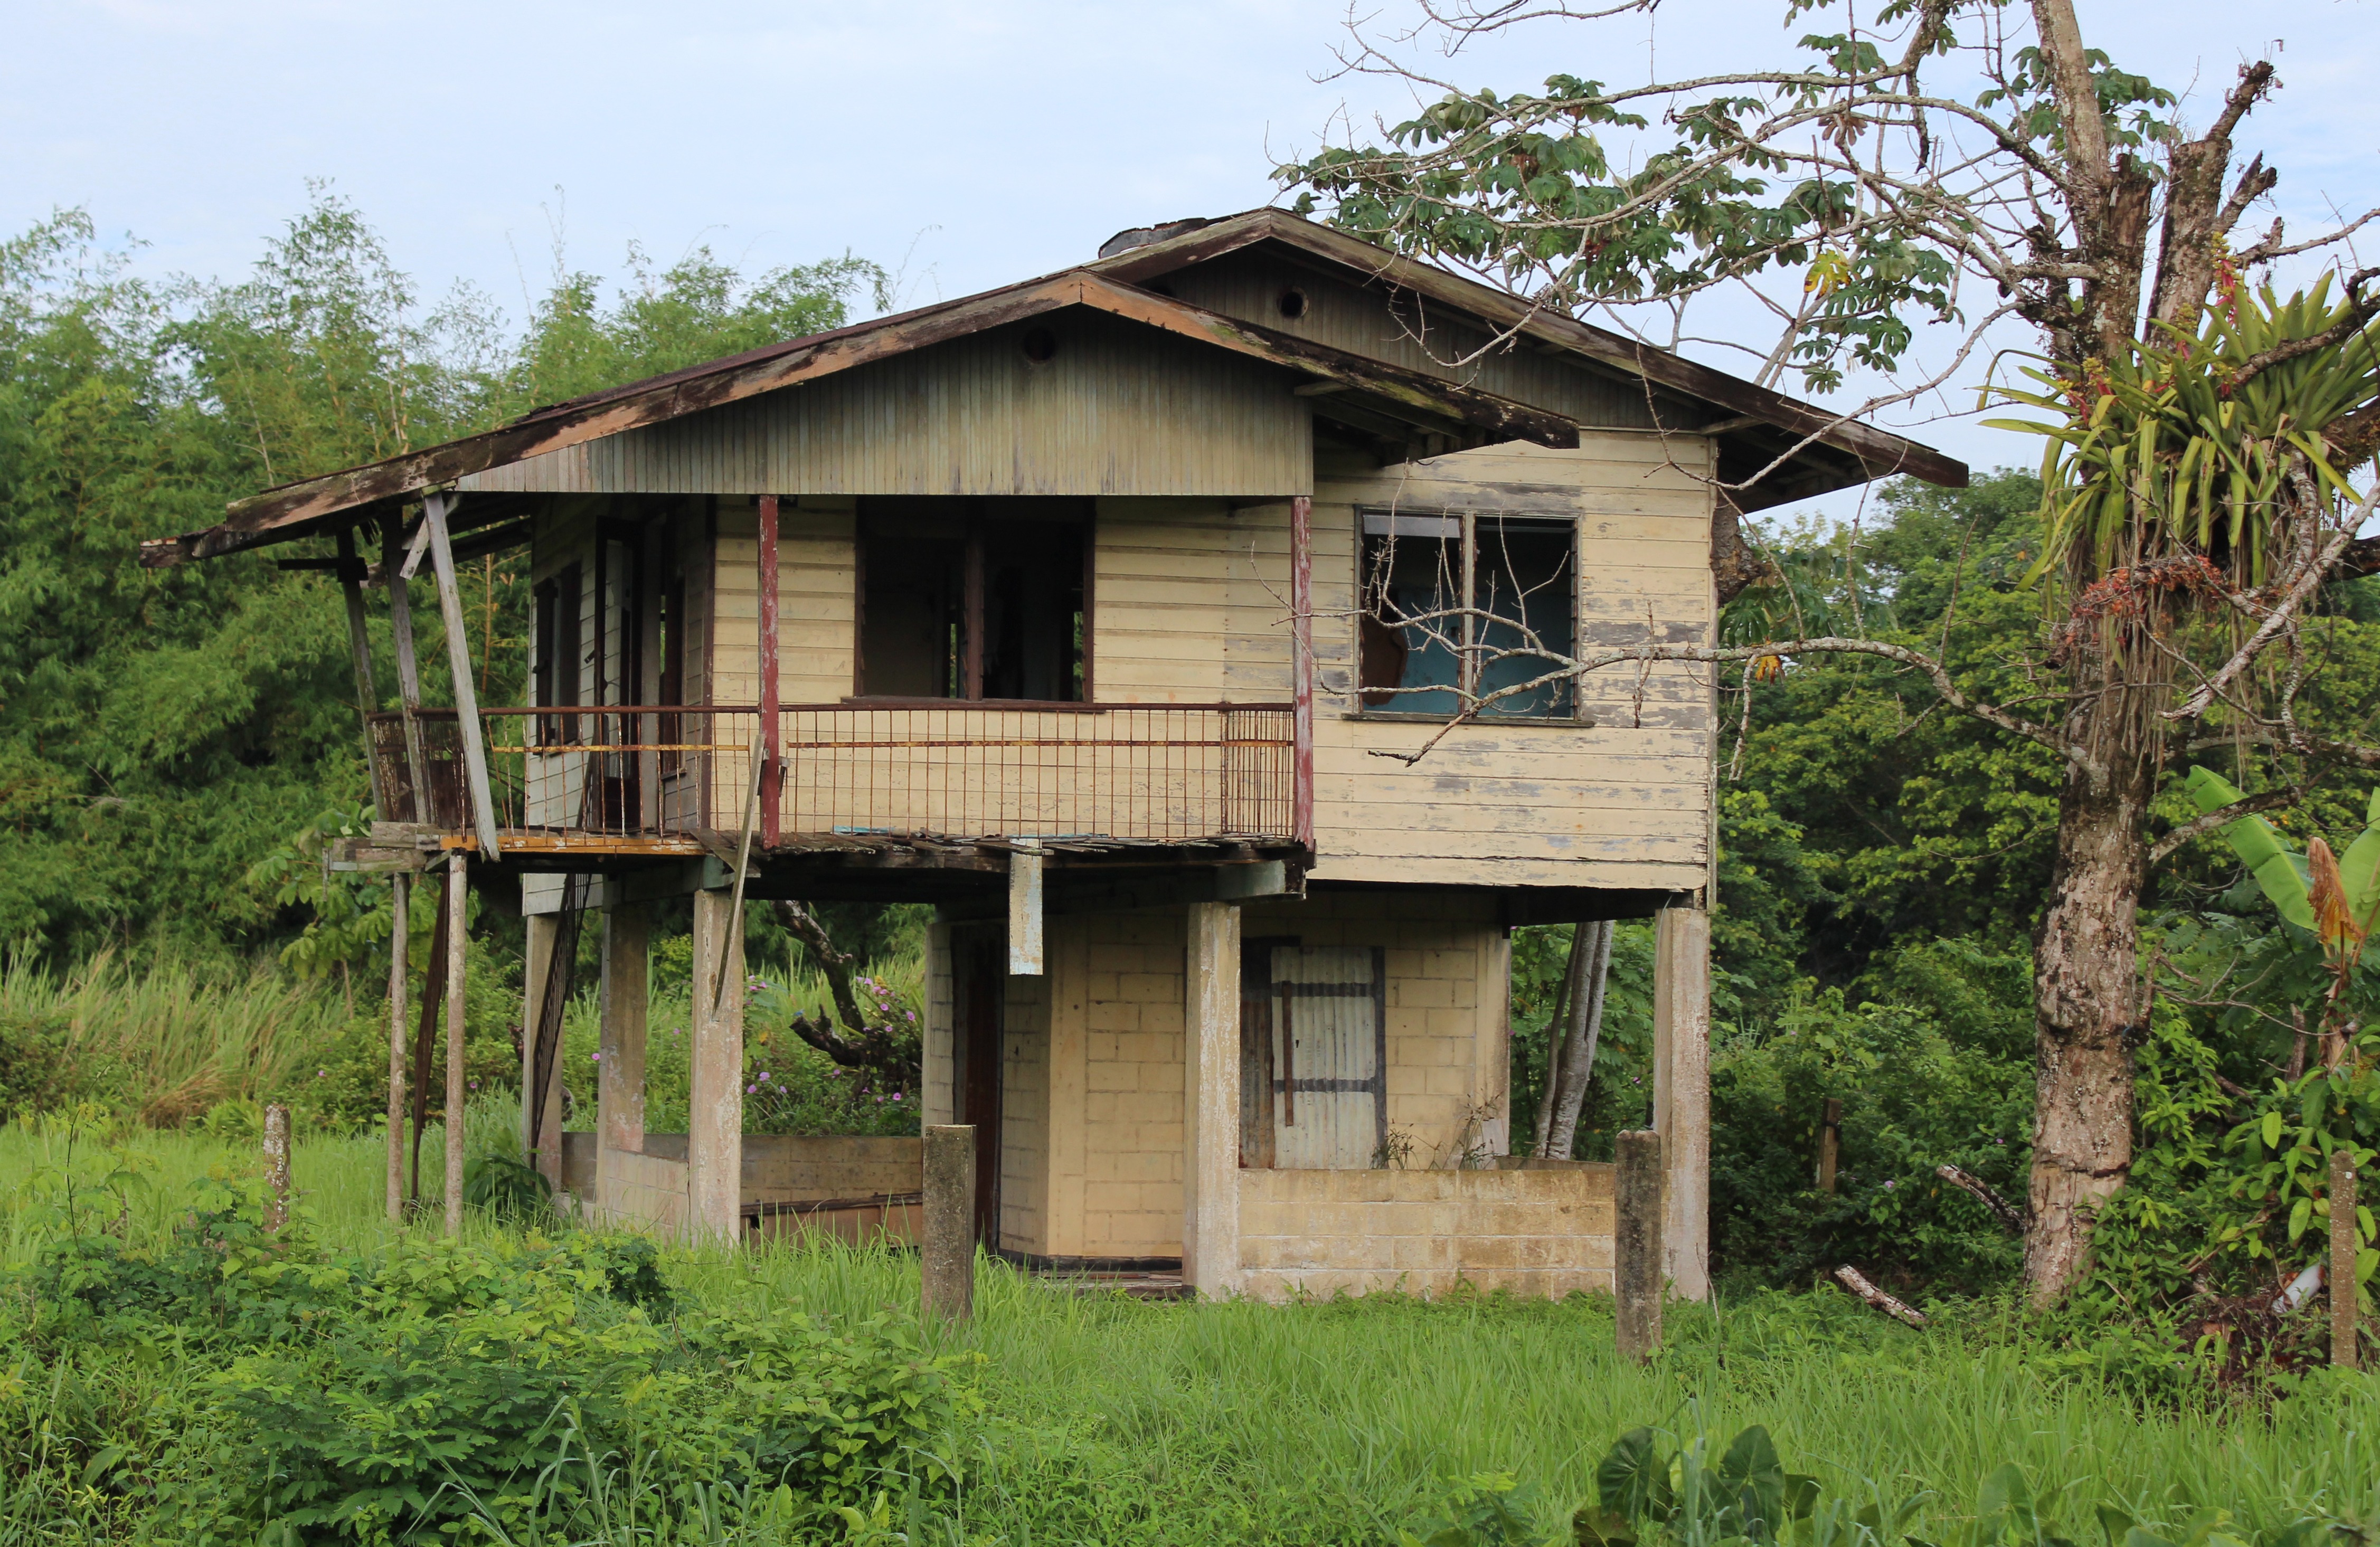
architecture, wood, house, building, home, shed, hut, village, shack, cottage, old house, farmhouse, estate, log cabin, rural area, outdoor structure, leave home